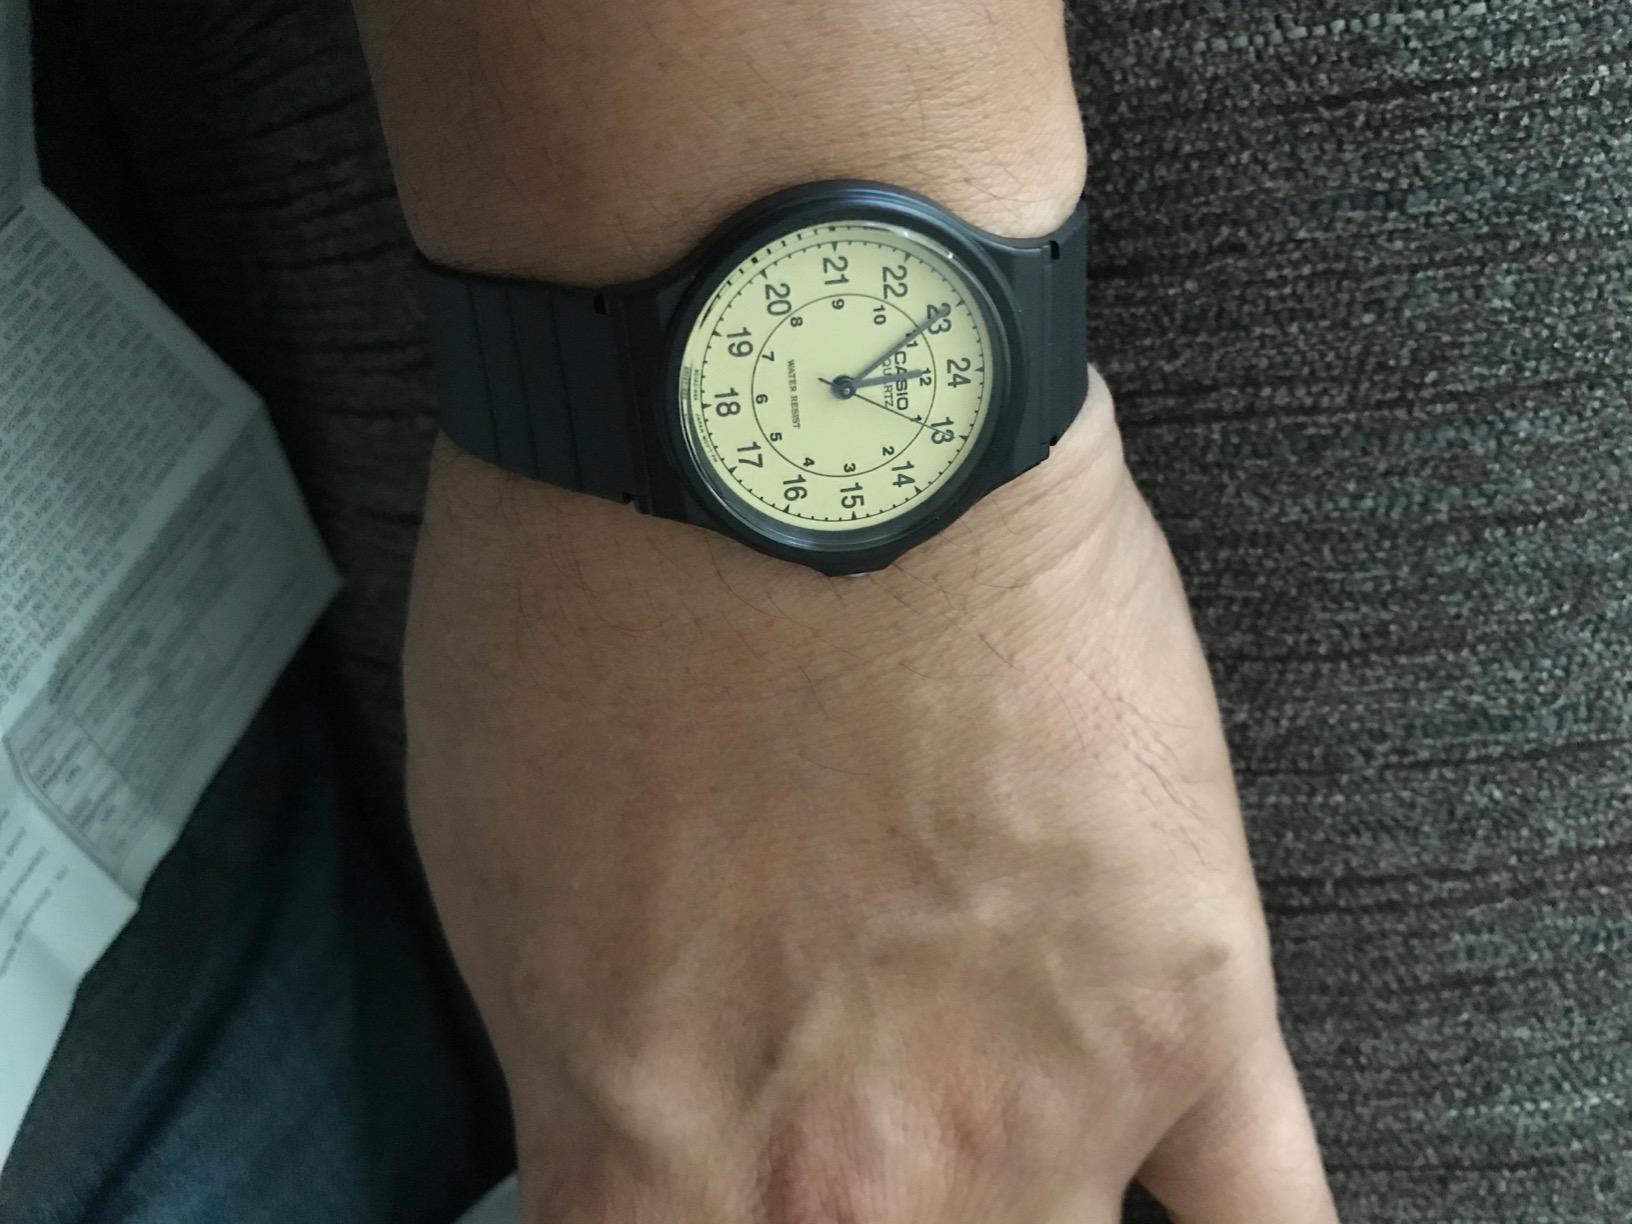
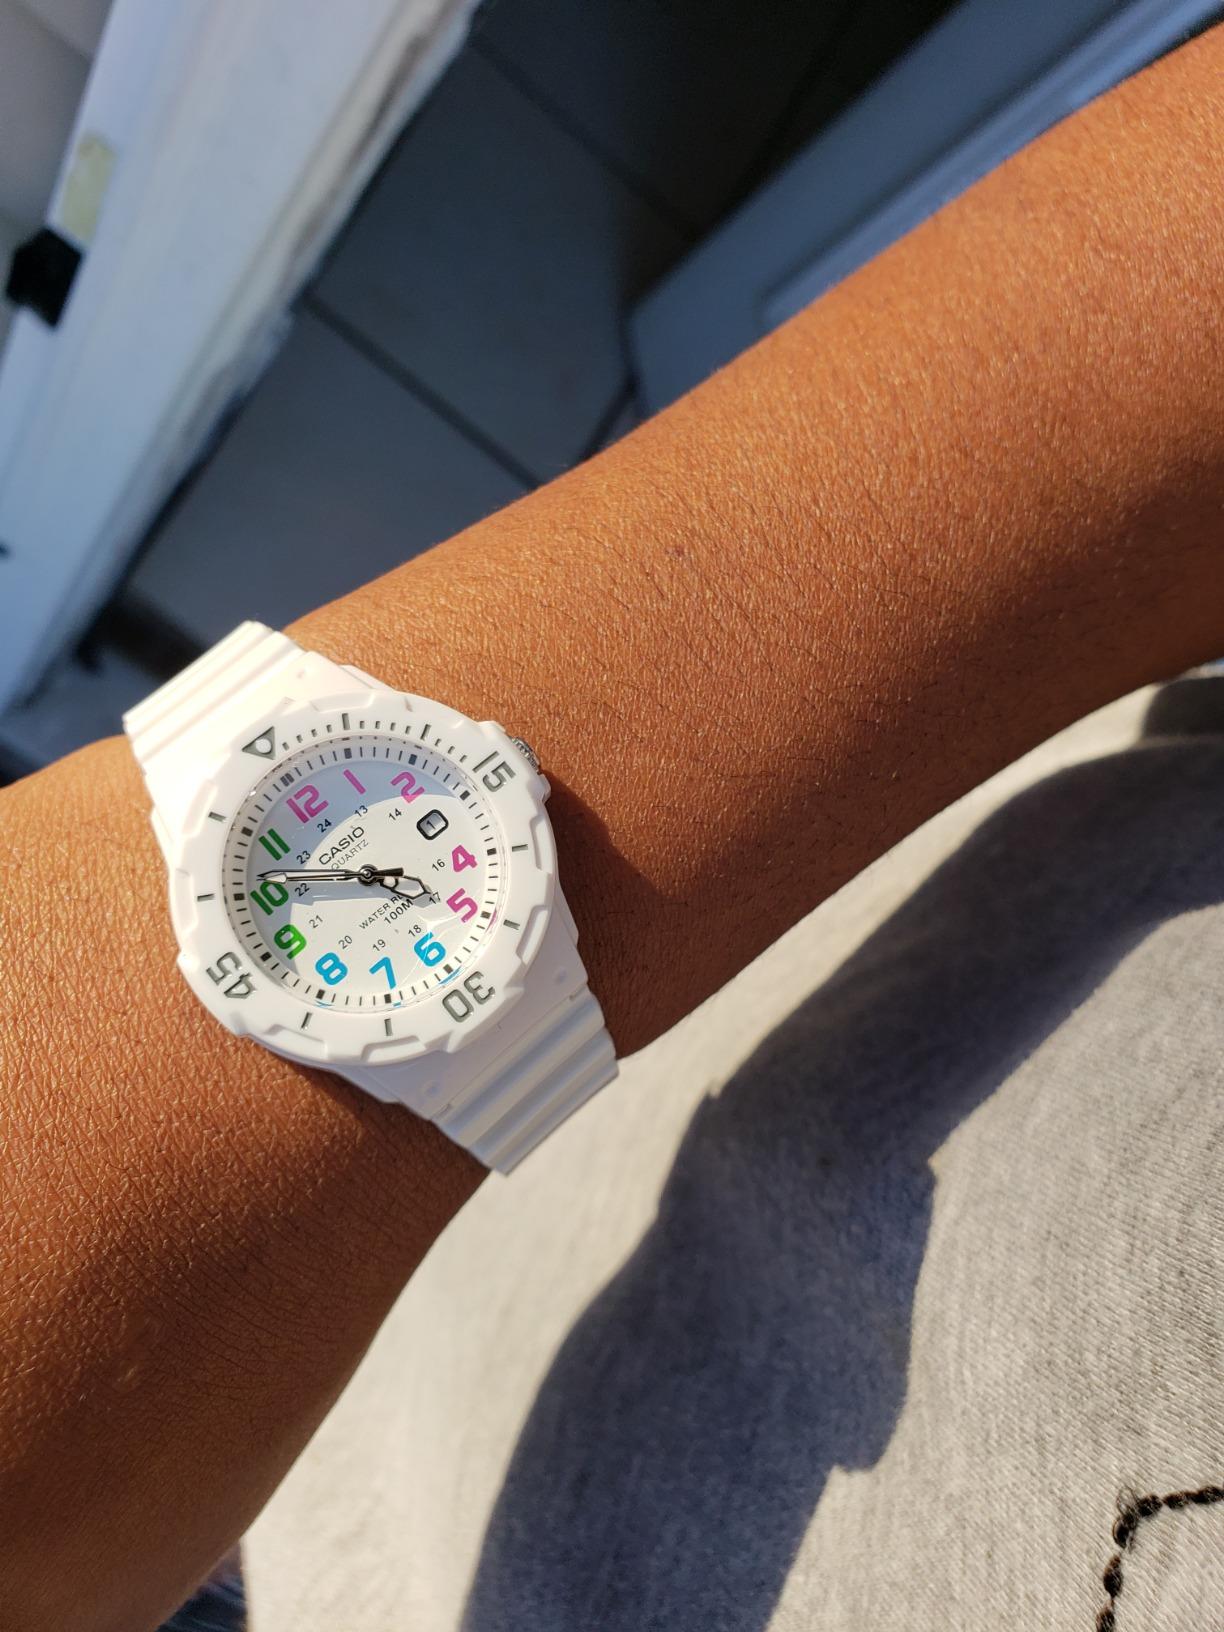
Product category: accessories_watch
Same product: no